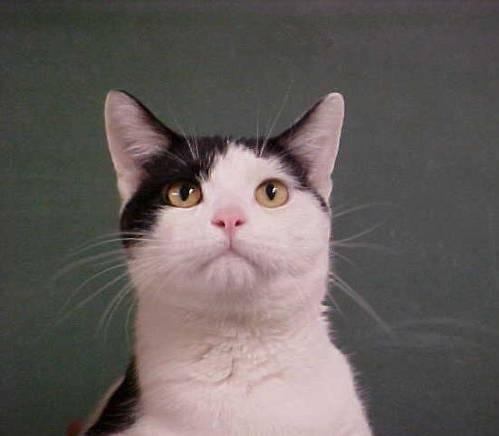
cat